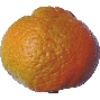
Label: mandarine